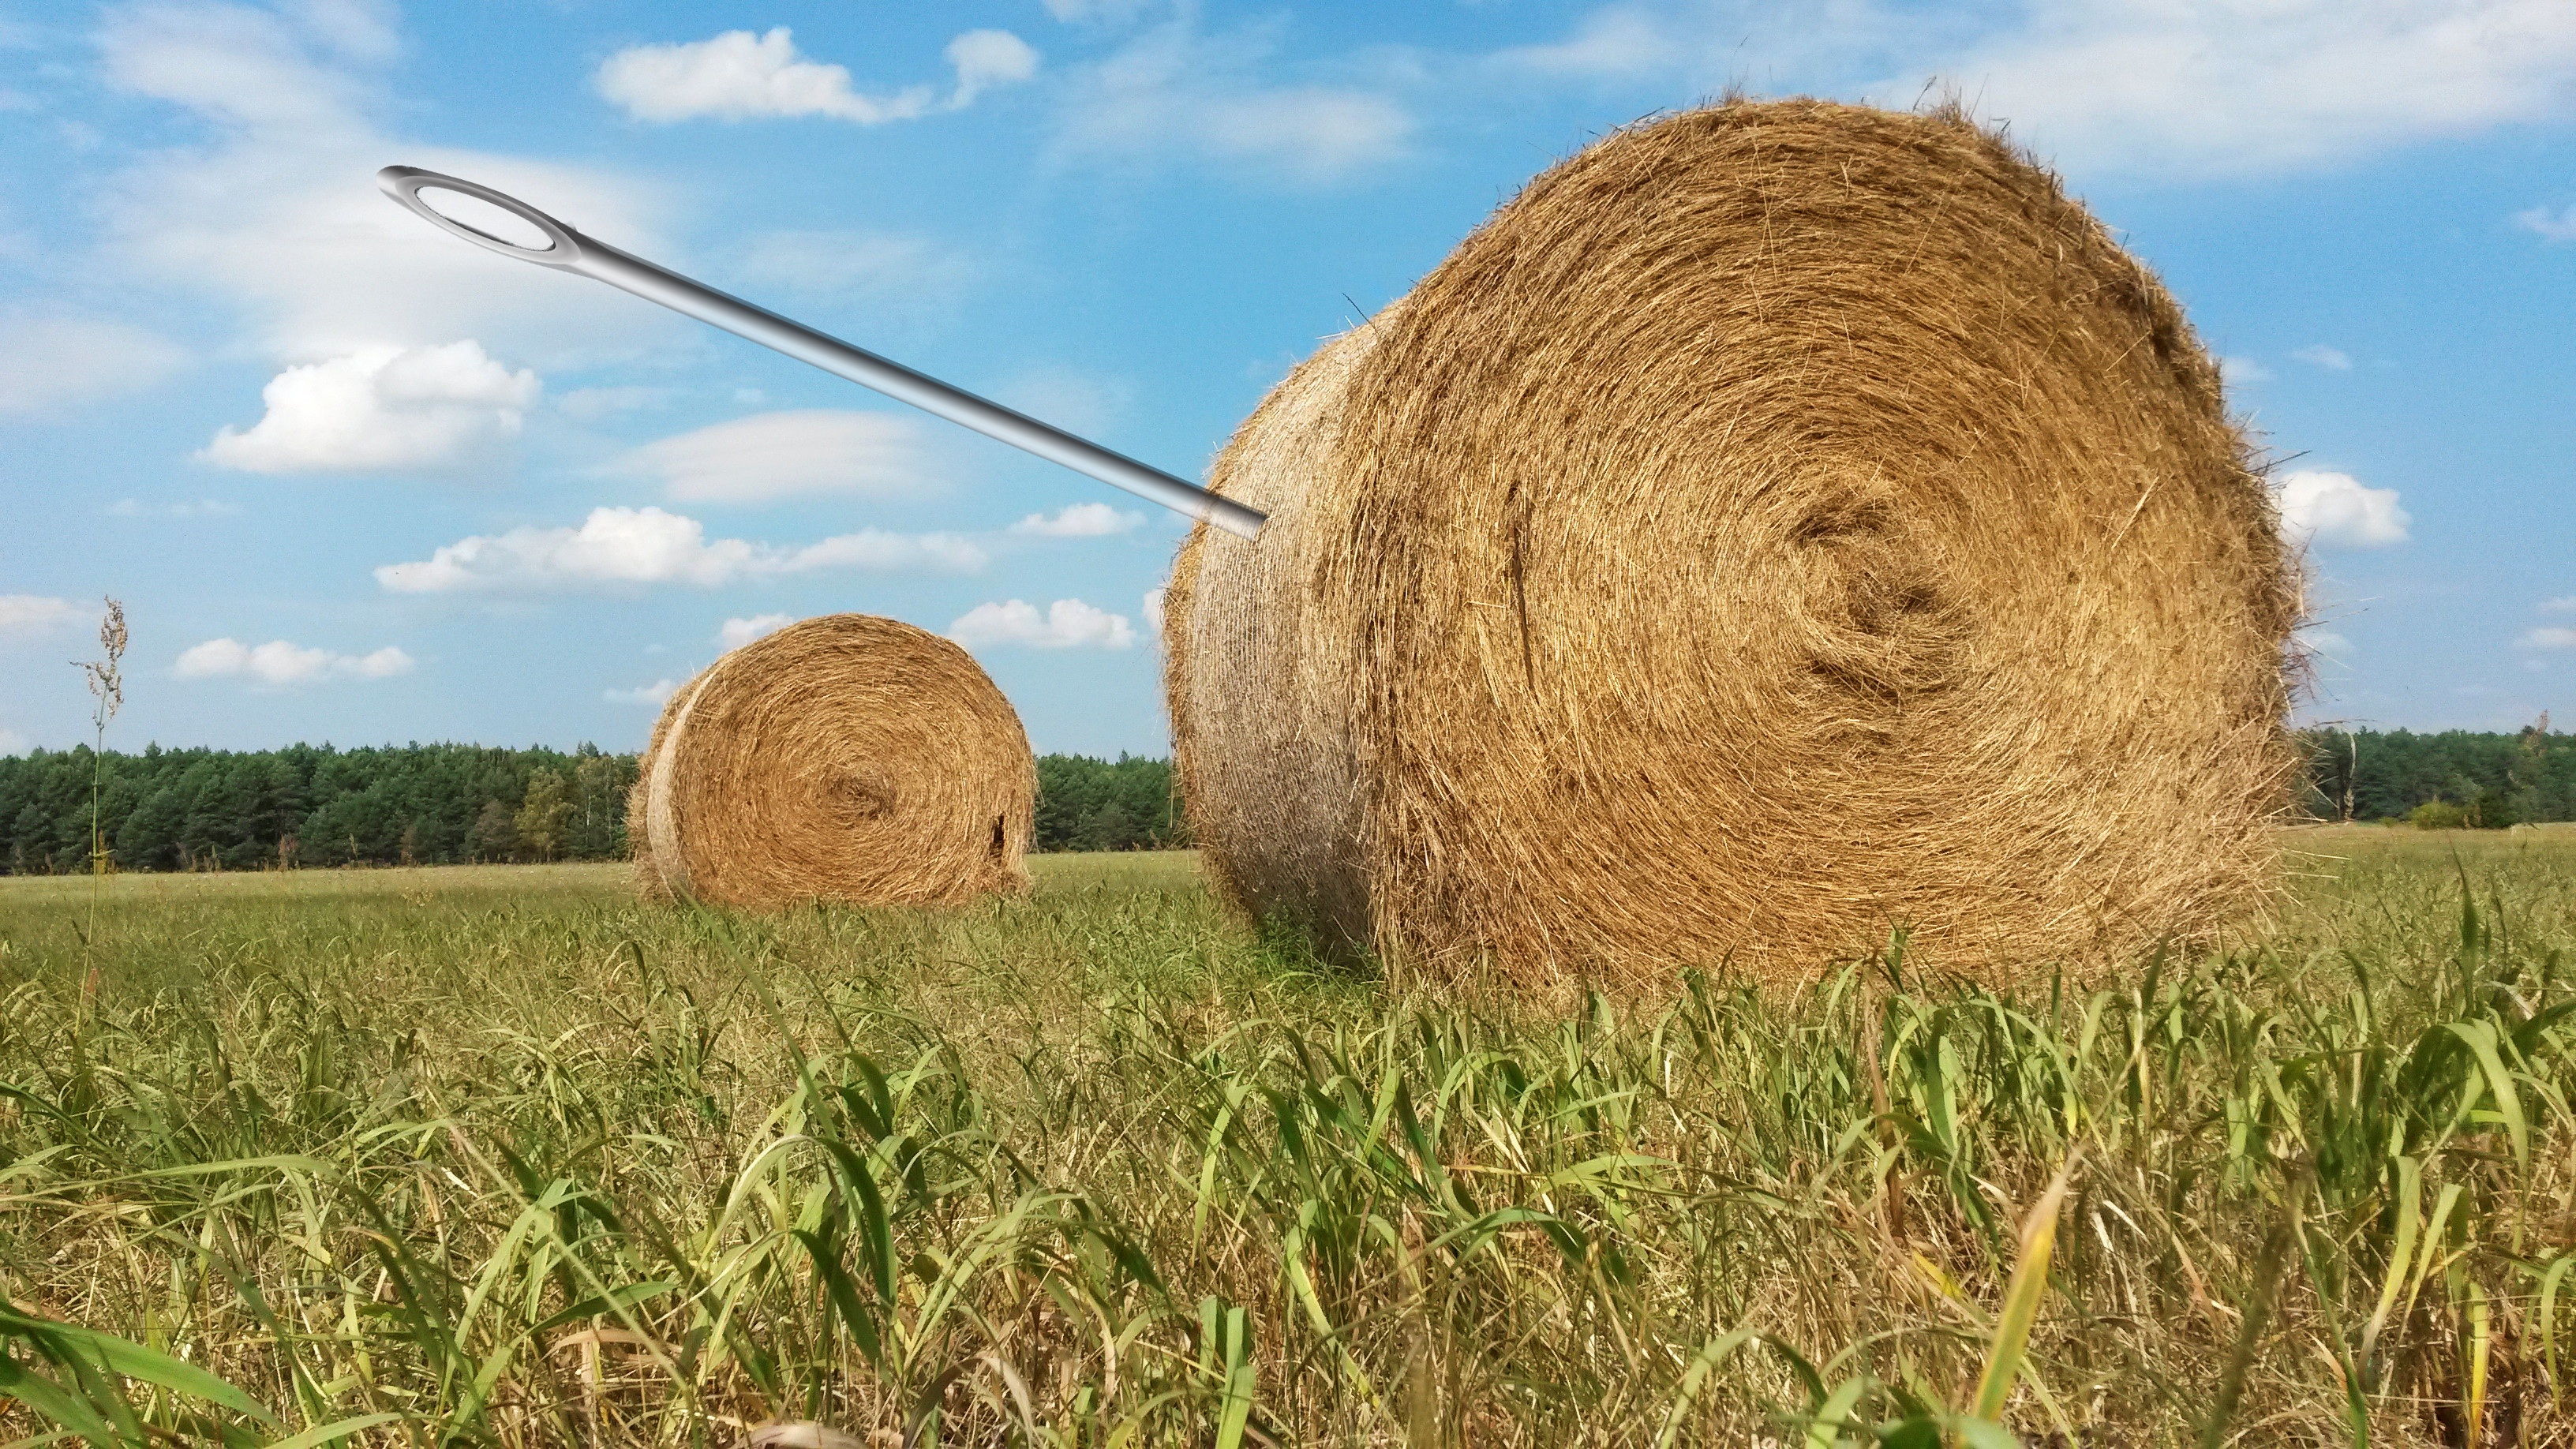
grass, needle, plant, hay, field, farm, meadow, prairie, crop, pasture, soil, agriculture, haystack, plain, grassland, straw, lost, hope, search, searching, find, rural area, chance, needle in a haystack, unsolvable, unattainable, man made object, grass family